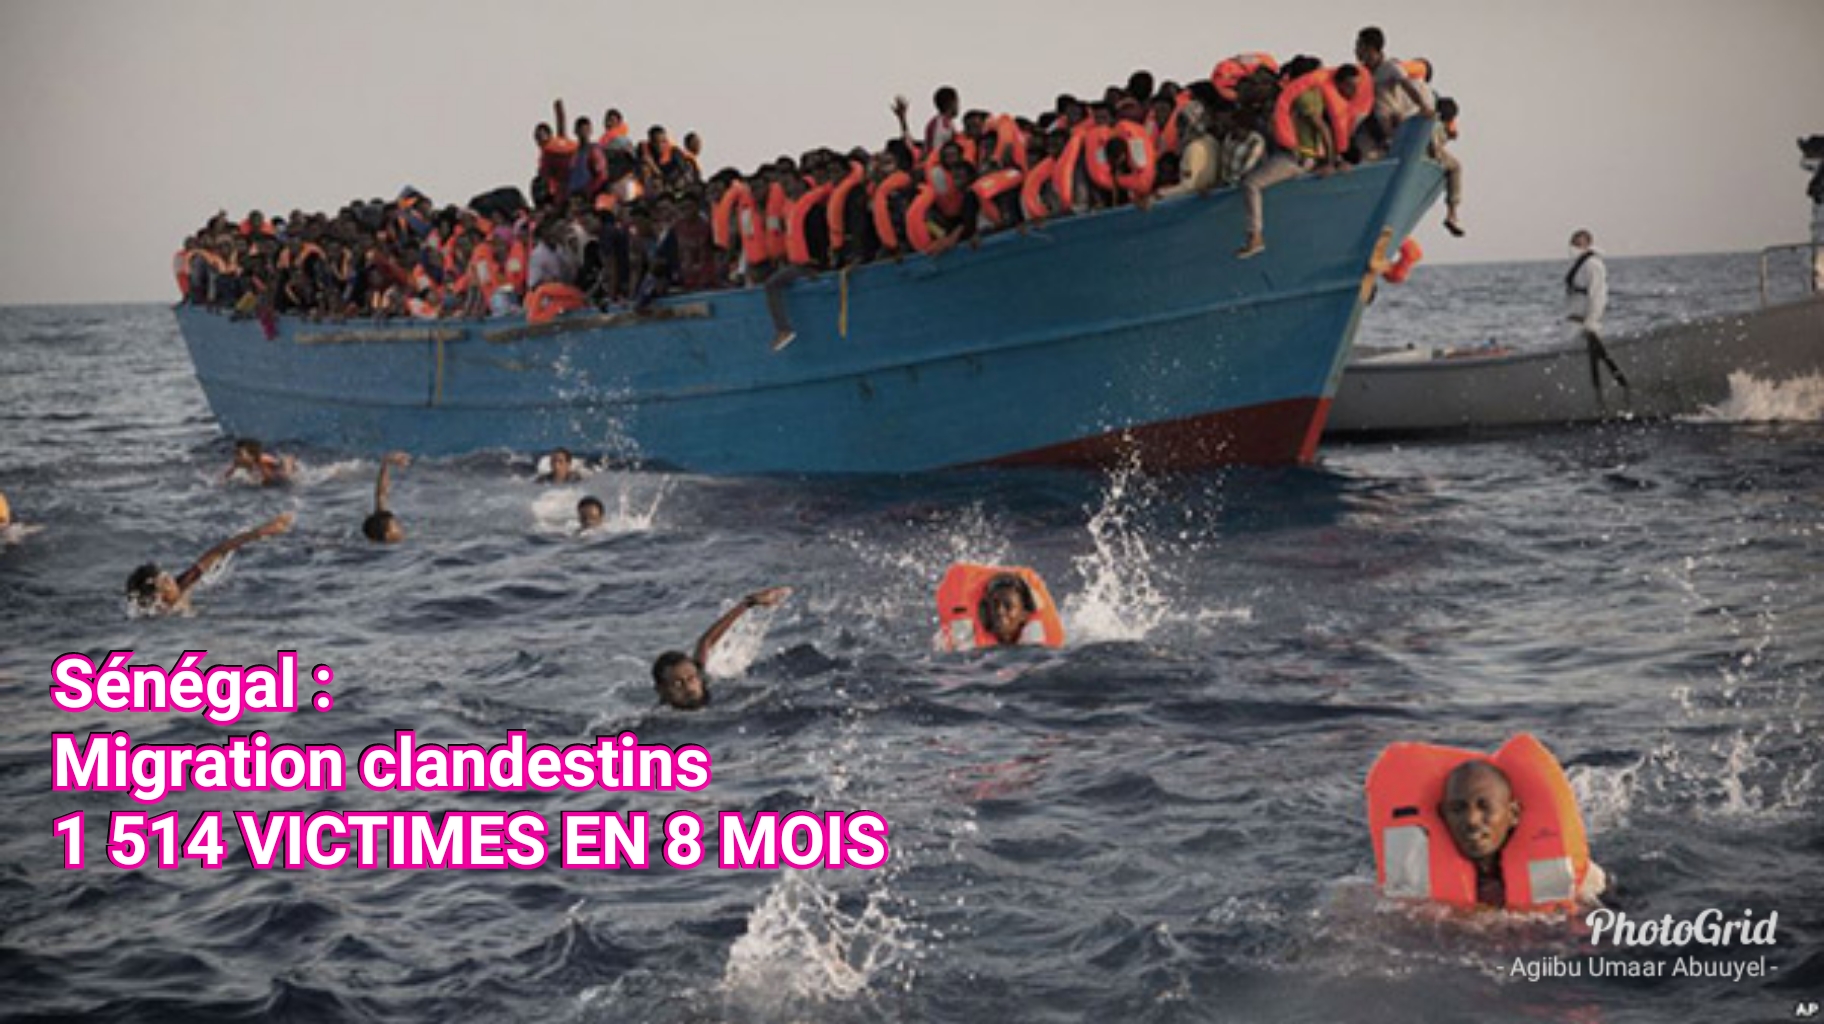
Waaw nataal bii maa ngi ciy gis benn daamar bu ne ci ndox mi, mi ngi ci kawam mi ngi am ay jëmmu ñu ci ne ak ñoom seen.